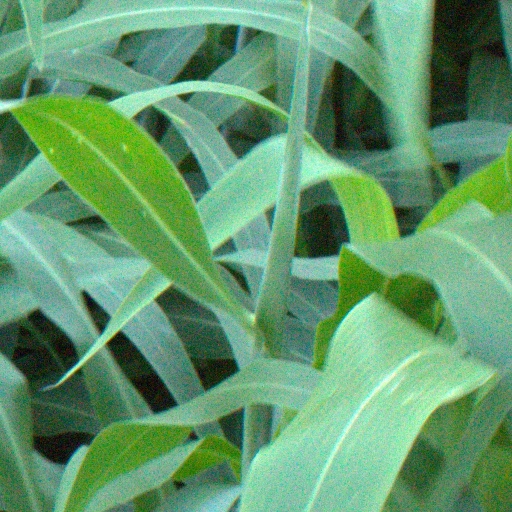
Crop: sorghum